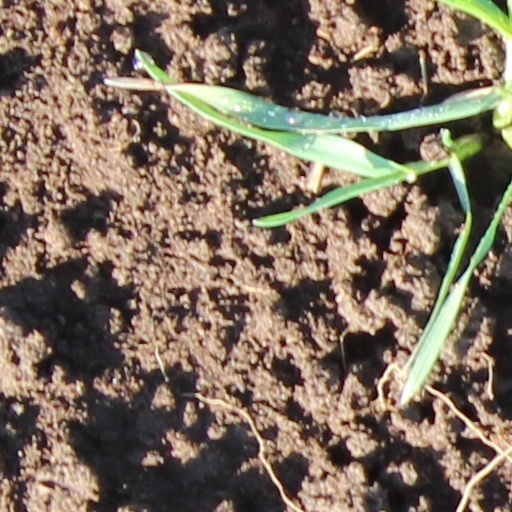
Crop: wheat